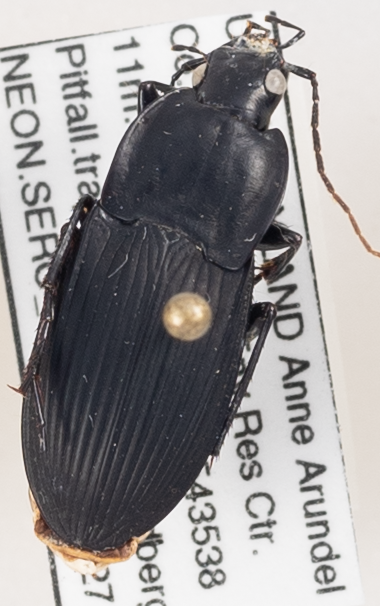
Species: Dicaelus elongatus
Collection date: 2019-06-27
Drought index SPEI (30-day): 0.29
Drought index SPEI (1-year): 2.09
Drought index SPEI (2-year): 2.09